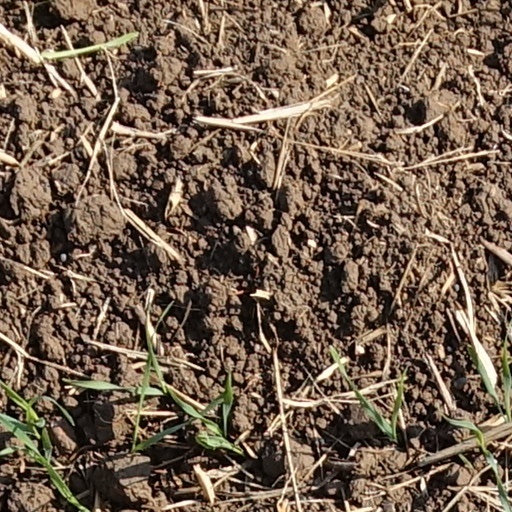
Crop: wheat